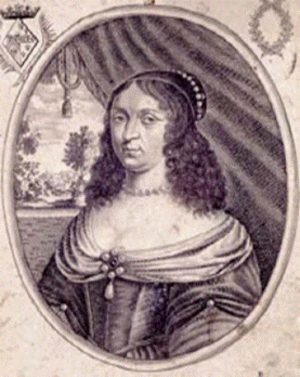
Marie de La Tour, née le 17 janvier 1601 à Turenne, est la fille de Henri duc de Bouillon (1555-1623) et de sa seconde épouse, Élisabeth de Nassau-Orange (1577-1642)
Marie de la Trémoïlle était duchesse de Thouars. Elle naît le 17 janvier 1601 à Turenne et meurt le 24 mai 1665 à Thouars.